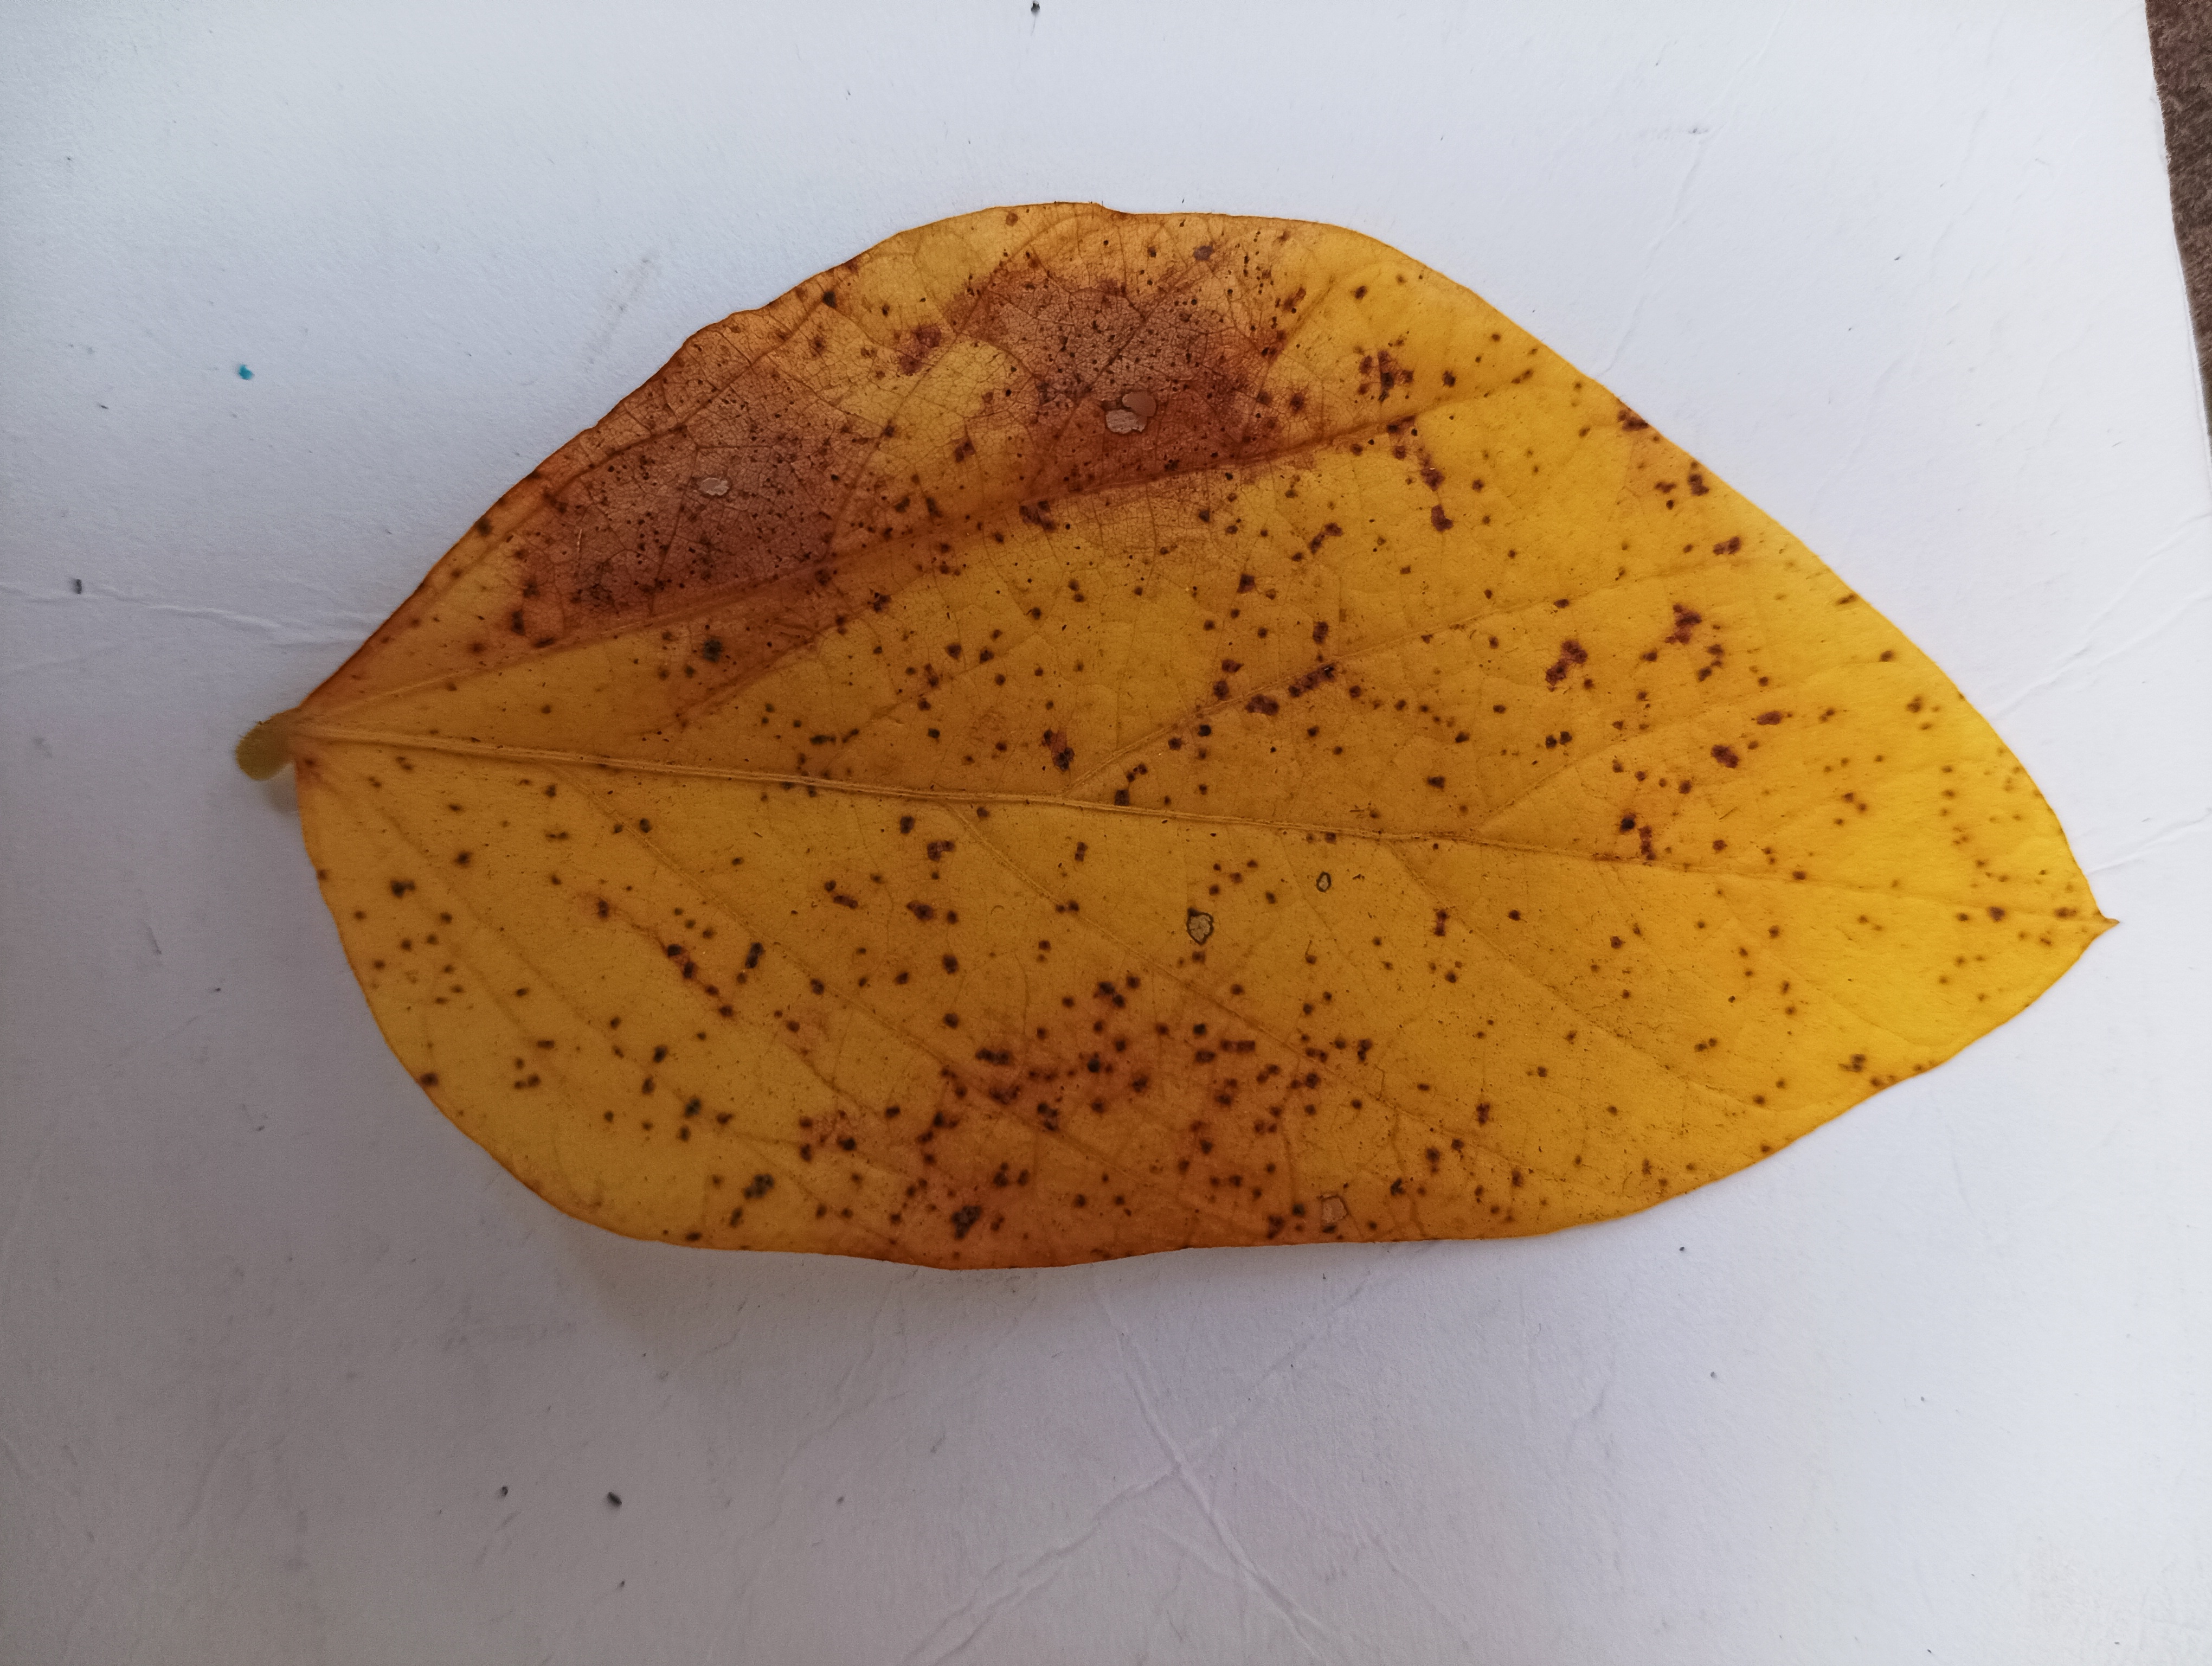
Label: Septoria_Brown_Spot